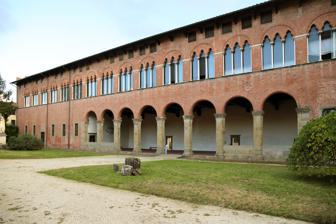
Building: National Museum of Villa Guinigi
Country: Italy
Year built: 1418
National Museum of Villa Guinigi Museo nazionale di Villa Guinigi Museum of Villa Guinigi and its loggia Established 1924 Location via della Quarquonia, Lucca , Italy Website www.luccamuseinazionali.it The Museo Nazionale di Villa Guinigi is the main art museum hosting the pre-modern art collections owned by the city of Lucca, Italy . The museum is located in a refurbished villa on Via della Quarquonia, completed in 1418 for Paolo Guinigi , ruler of Lucca until 1430. After his death, the building was confiscated by the republic, and it has served various purposes over the years. Only in 1924 was it selected to house the art collection, which until then was housed in the Palazzo Pubblico . In 1948 it was donated to the Italian state, which carried out a more organized preservation campaign and at the same time rearranged the collection, subsequently distributing it between this villa and the Palazzo Mansi . The late-Gothic building was constructed from 1413 to 1418 as a Villa di Delizia . It has an imposing brick façade with central ground-floor portico. Once elaborately decorated by Guinigi, it now houses collections of mainly the ancient, medieval, renaissance, baroque, and neoclassic periods. Gallery Berlinghiero Berlinghieri : Crucifix , ca. 1220. Fra Bartolomeo : God the Father with Sts Catherine of Siena and Mary Magdalen , 1508 References